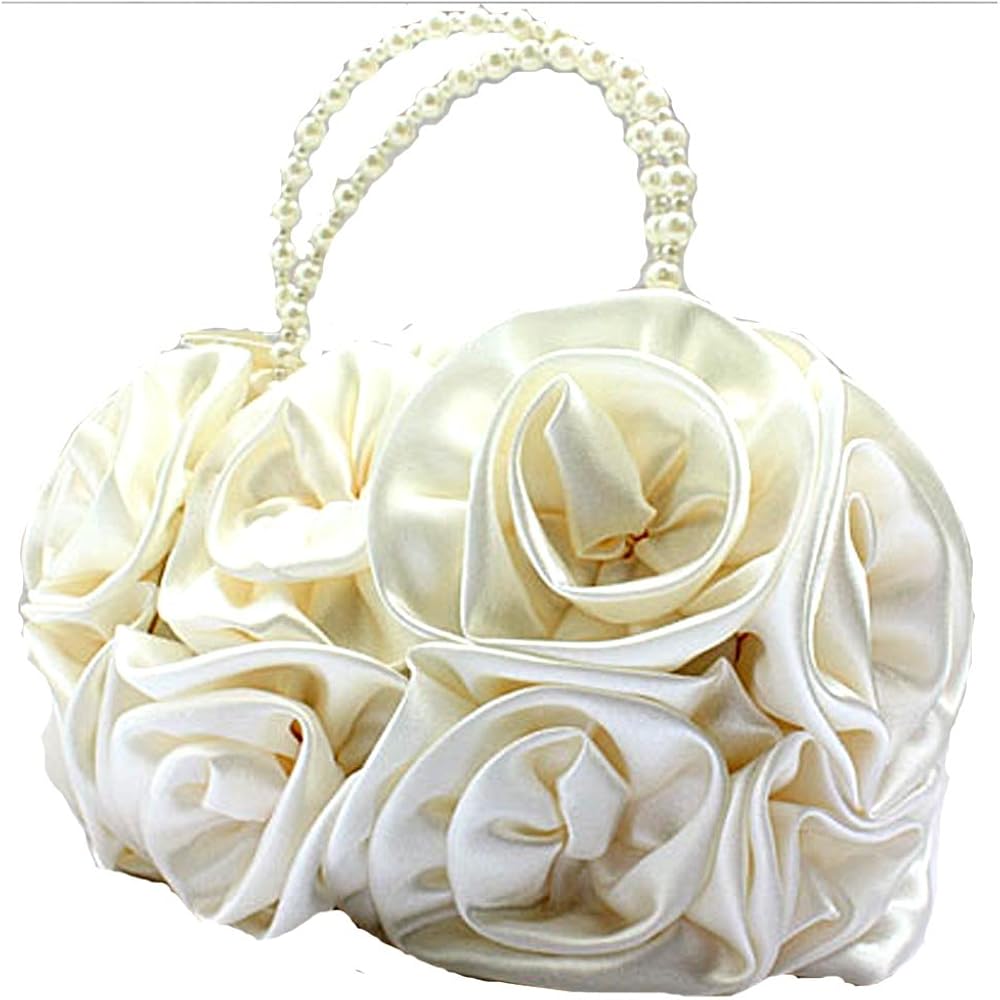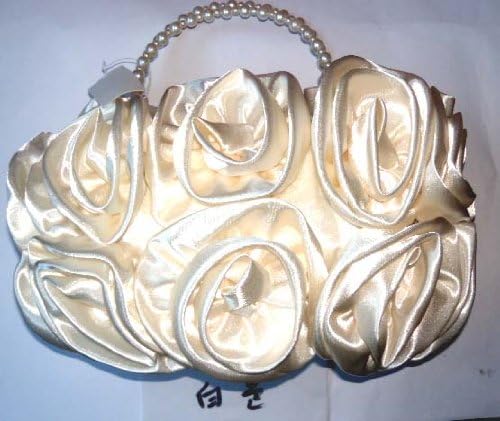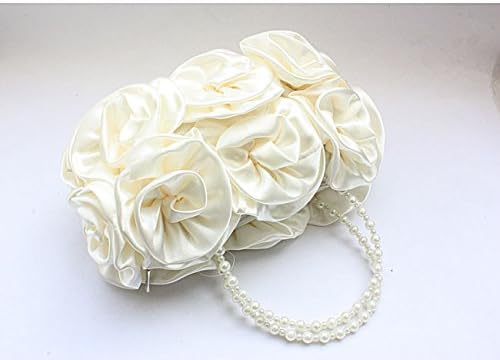
SIL005 Super Cute Medium 3D Roses Bridal Satin Handbag Evening Purse Prom Tote Bag Wedding Clutch Gift
Category: AMAZON FASHION
******We do wholesale, please contact us for details****** A PEFECT PURSE FOR ALL EVENING OCCASIONS**** SATIN FABRIC+METAL+RHINESTONES **** POLYESTER LINING**** ZIPPER CLOSURE**** COLOR: SEE PICTURES**** SIZE:11.8" X 7.8" X 3.5" INCH (1 inch=2.54cm) **** COMES WITH CLEAR OP DUST BAG****
Features: SIL005 Very pretty 3D roses evening purse | new with tag | Size:11.8 in x 7.8 in x 3.5in | many colors available | ideal tote bag for all special events